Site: brandenburg
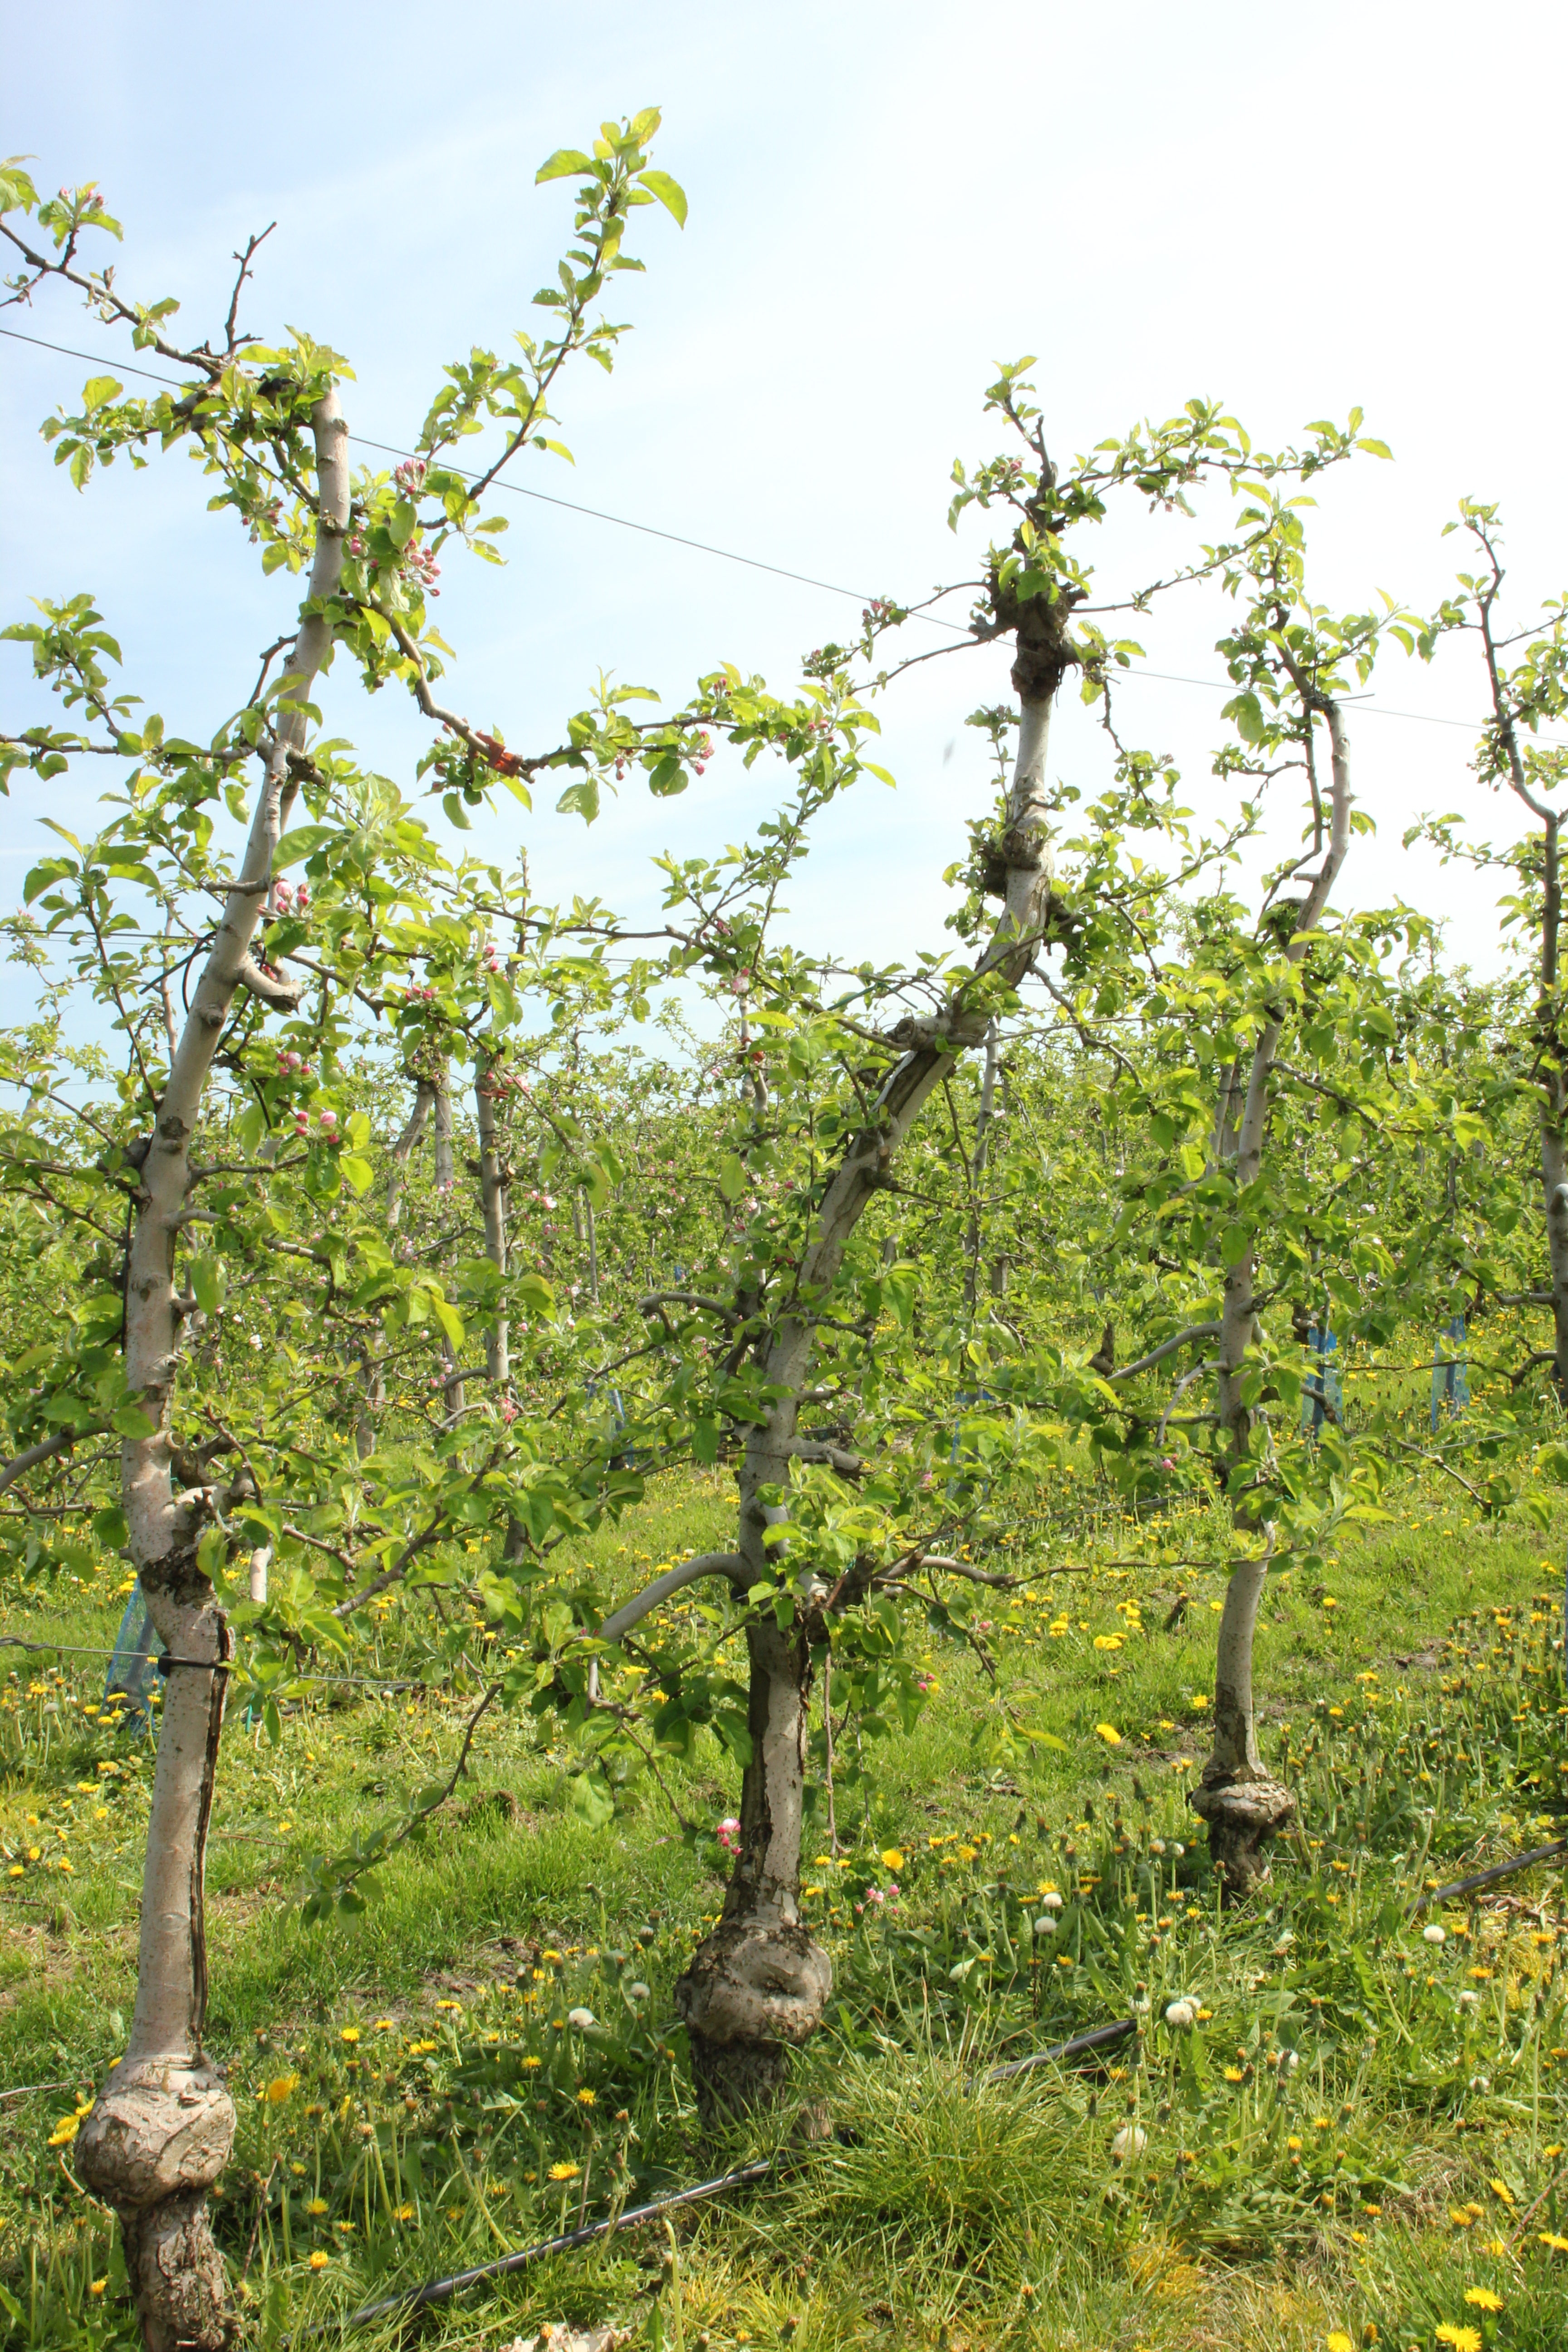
Growth stage (BBCH 60): Flowering